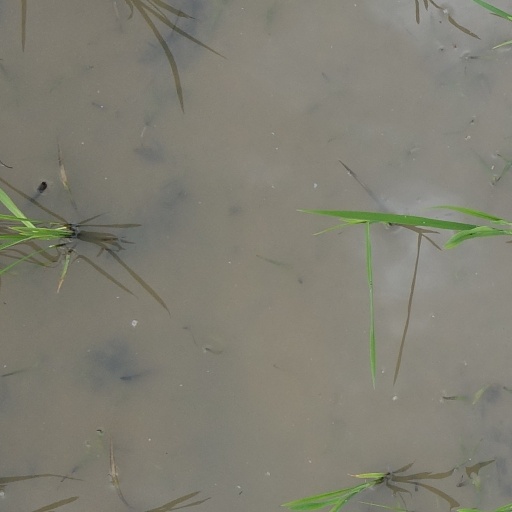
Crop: rice